Bottle-kicking

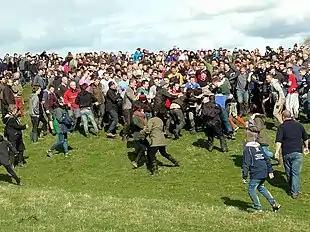
The 2016 game. The barrel is just visible at the front of the scrummage.

Bottle-kicking is an old Leicestershire custom that takes place in the village of Hallaton each Easter Monday. It is an outdoor sport played across a mile-long playing area, in which two teams attempt to move a wooden barrel (known as a "bottle") across the opposing team's stream at the far end of the area.